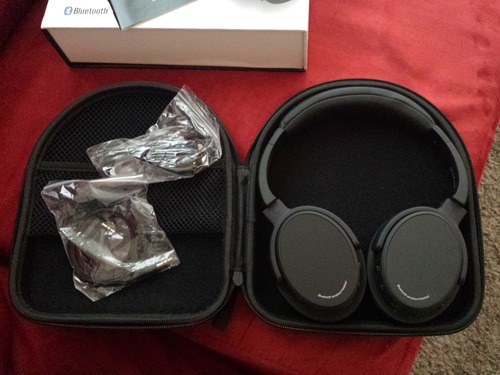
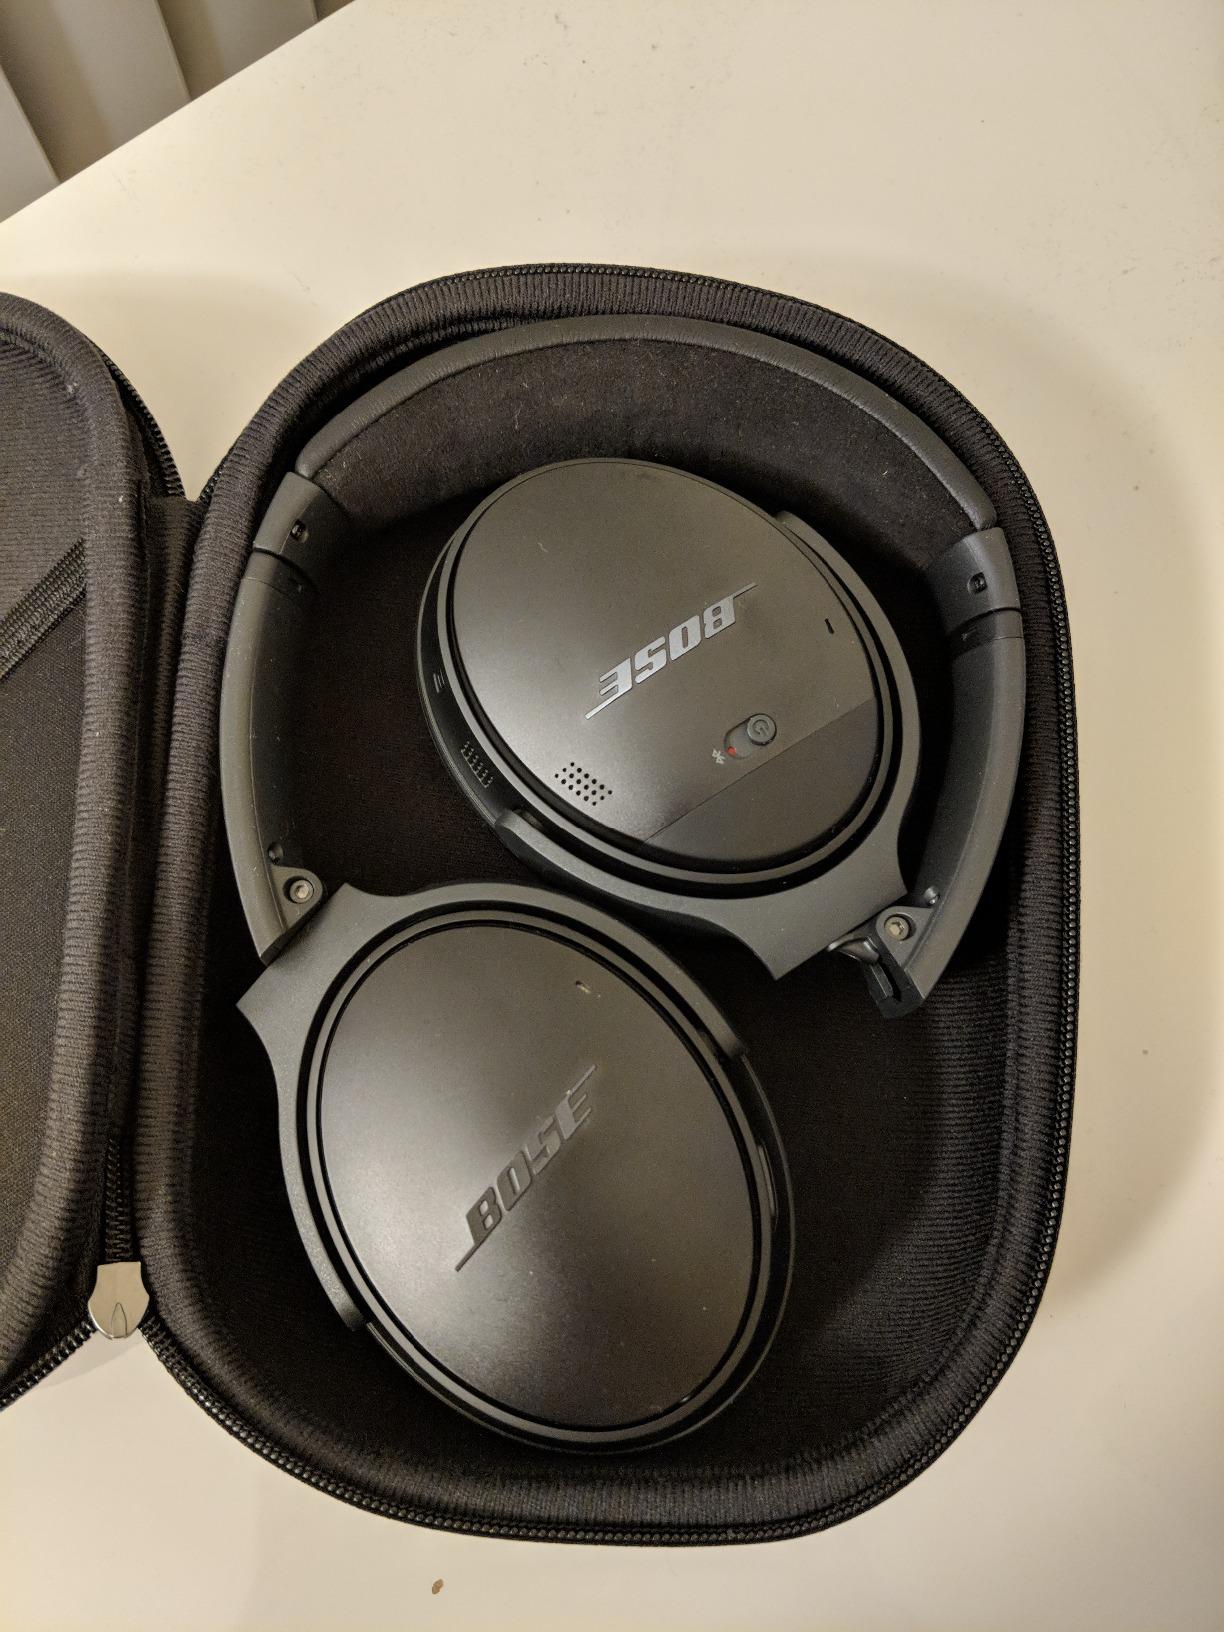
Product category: headphones
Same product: no